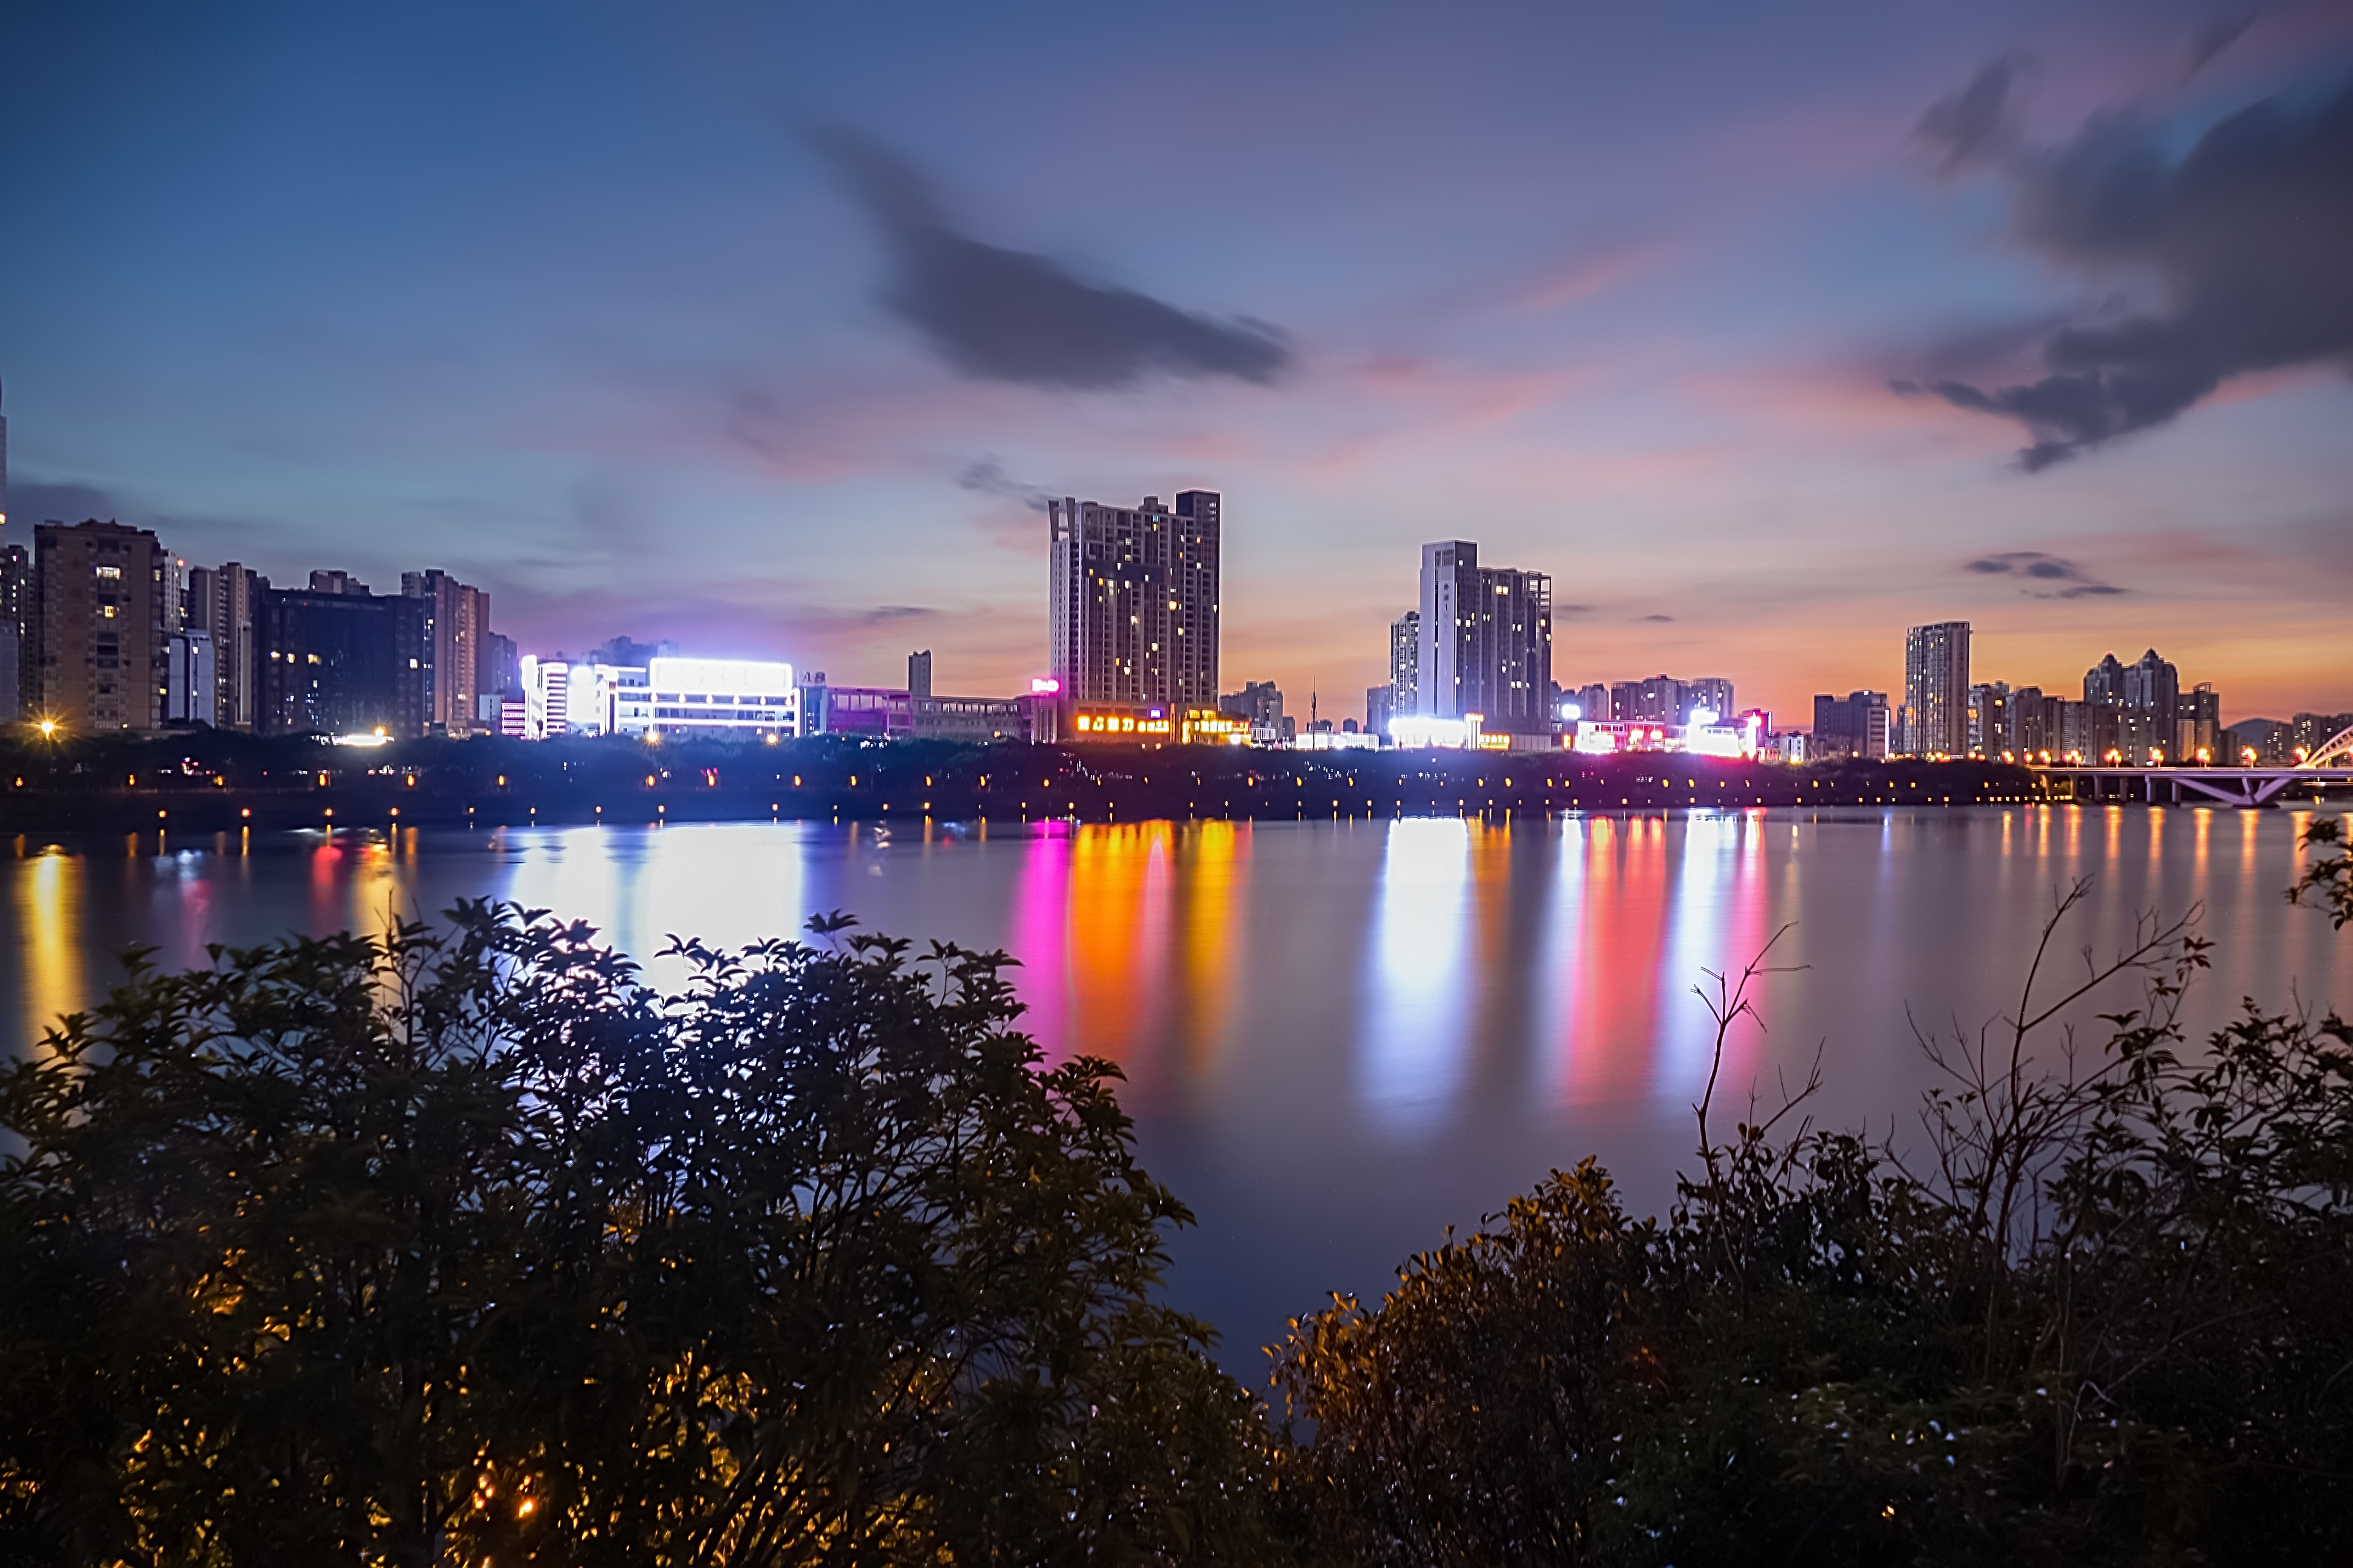
night, water, cloud, sky, atmosphere, building, afterglow, light, nature, purple, dusk, lighting, lake, skyscraper, body of water, cityscape, tower block, pink, atmospheric phenomenon, sunset, horizon, violet, plant, morning, natural landscape, magenta, city, liquid, landscape, metropolitan area, metropolis, sunrise, reflection, dawn, darkness, evening, midnight, reservoir, tree, meteorological phenomenon, downtown, mixed use, skyline, lake district, electricity